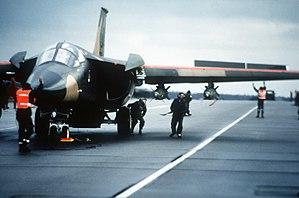
L’opération El Dorado Canyon est une opération militaire américaine de bombardement menée par l’US Air Force, l’US Navy et les Marine Corps contre la Jamahiriya arabe libyenne du colonel Kadhafi, le 15 avril 1986. Aussi appelée « bombardement de la Libye par les États-Unis », elle est menée en représailles de l'attentat à la bombe, dix jours avant, d'une discothèque de Berlin-Ouest fréquentée par des militaires américains. Critiquée par plusieurs pays et approuvée par d'autres, elle a abouti à un accord de compensation monétaire entre la Libye et les États-Unis en 2008.
Le 48th Fighter Wing, dénommé auparavant 48th Tactical Fighter Wing, est une unité de chasse de l'United States Air Forces in Europe basée à RAF Lakenheath en Angleterre. Le 48th FW est en 2012 la seule unité en Europe volant sur F-15 Eagle.
Le General Dynamics F-111 Aardvark est un bombardier tout-temps à géométrie variable développé par les États-Unis dans les années 1960. La mise au point de cet avion a été difficile mais, une fois tous les problèmes résolus, le F-111 s'est révélé être une arme redoutable et très fiable. Il a été construit à 554 exemplaires. En décembre 2010, il a été retiré du service par l'armée australienne, la dernière à en posséder en service.
RAF Lakenheath est une base aérienne des United States Air Forces in Europe près de Lakenheath dans le Suffolk en Angleterre.